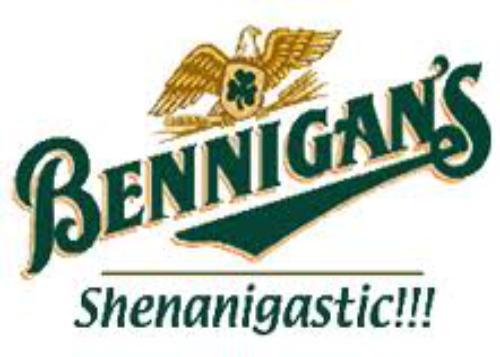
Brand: Bennigan's
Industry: Food